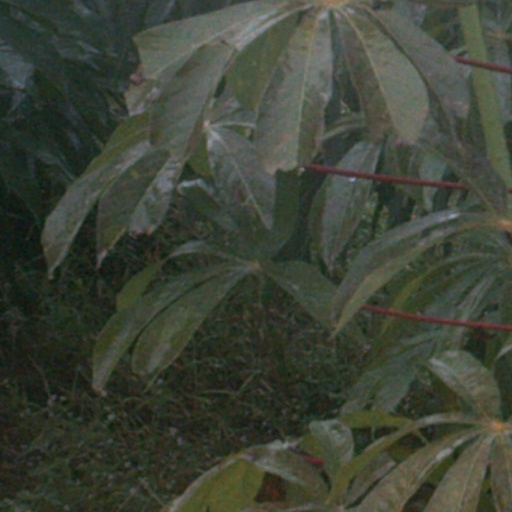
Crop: cassava